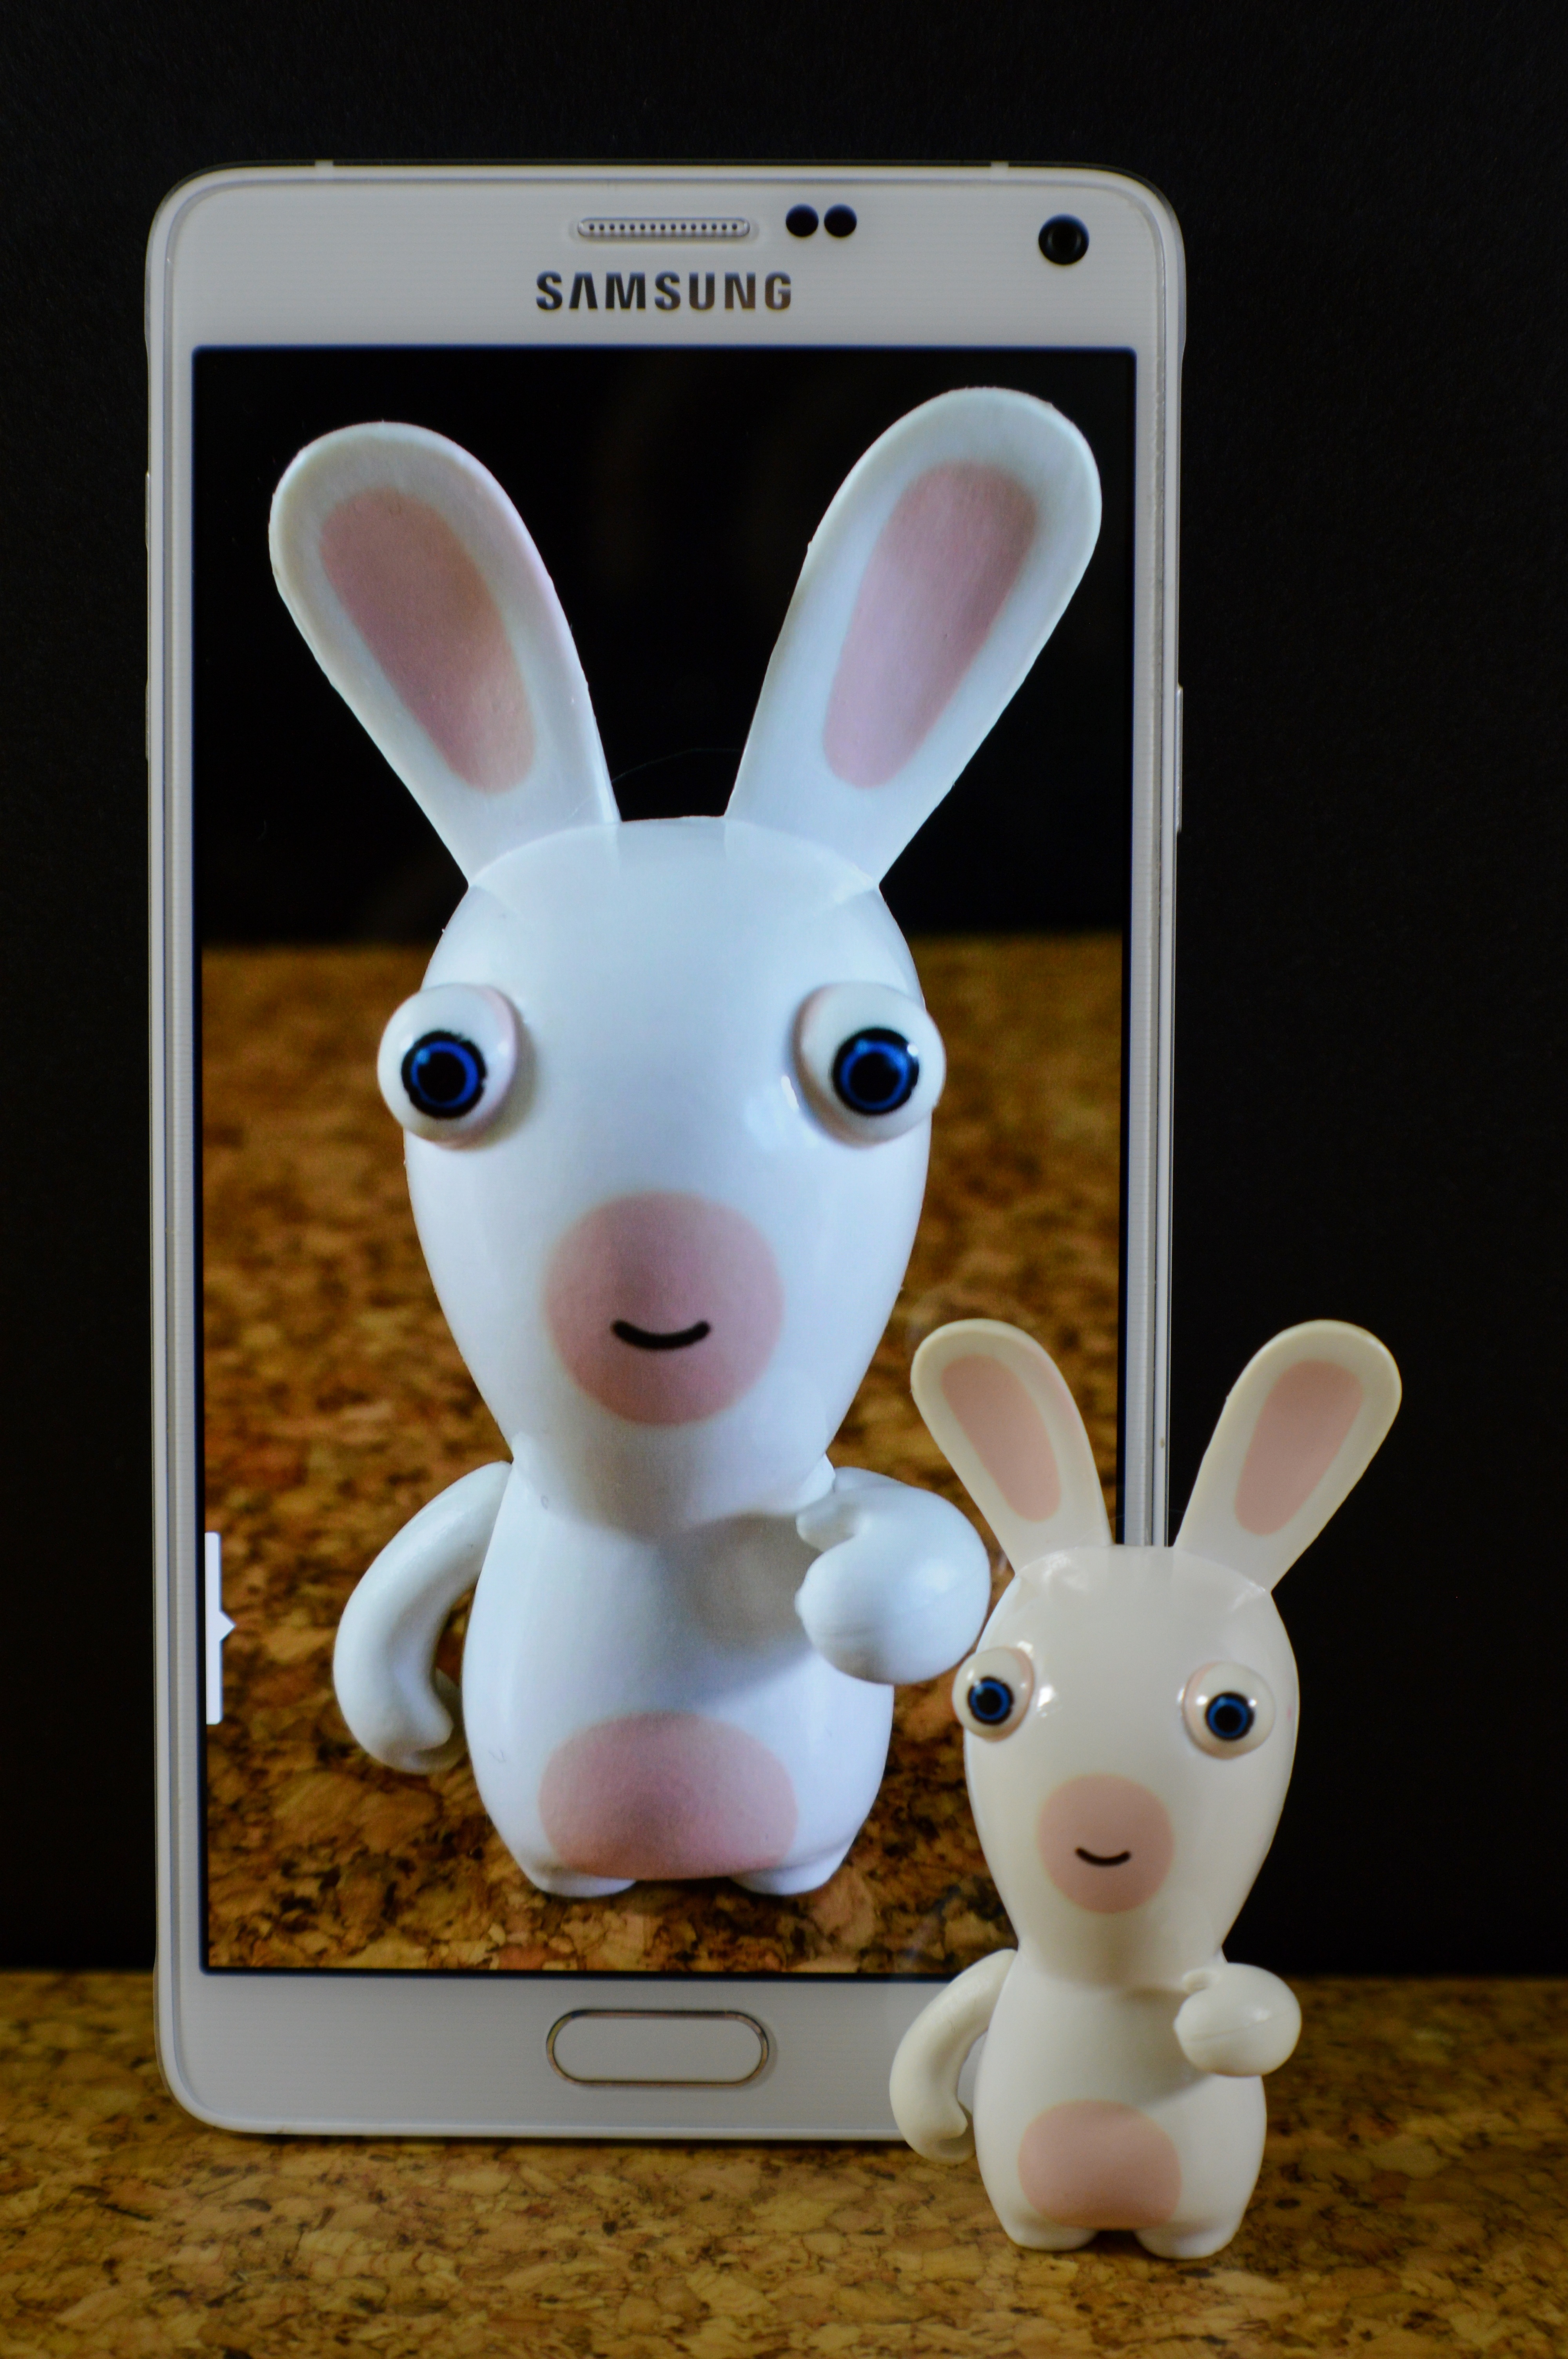
smartphone, white, mammal, rabbit, hare, samsung, illustration, funny, rabits and hares